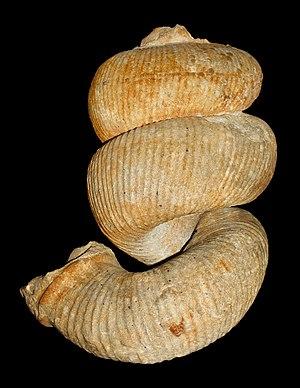
Coquille fossile de Bostrychoceras polyplocum (Nostoceratidae, Campanien, crétacé supérieur) récoltée à Haldem (Allemagne), et exposée dans le Muséum d'Histoire Naturelle de Berlin. Longueur